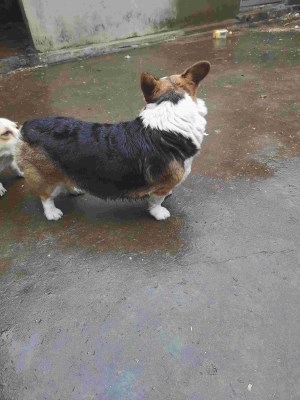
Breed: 2909-n000116-Cardigan